Terrace Marshall Jr.

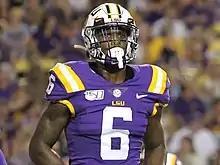
Marshall Jr. with the LSU Tigers in 2019

Terrace Marshall Jr. (born June 9, 2000) is an American professional football wide receiver for the Philadelphia Eagles of the National Football League (NFL). He played college football for the LSU Tigers, and was selected by the Carolina Panthers in the second round of the 2021 NFL draft.